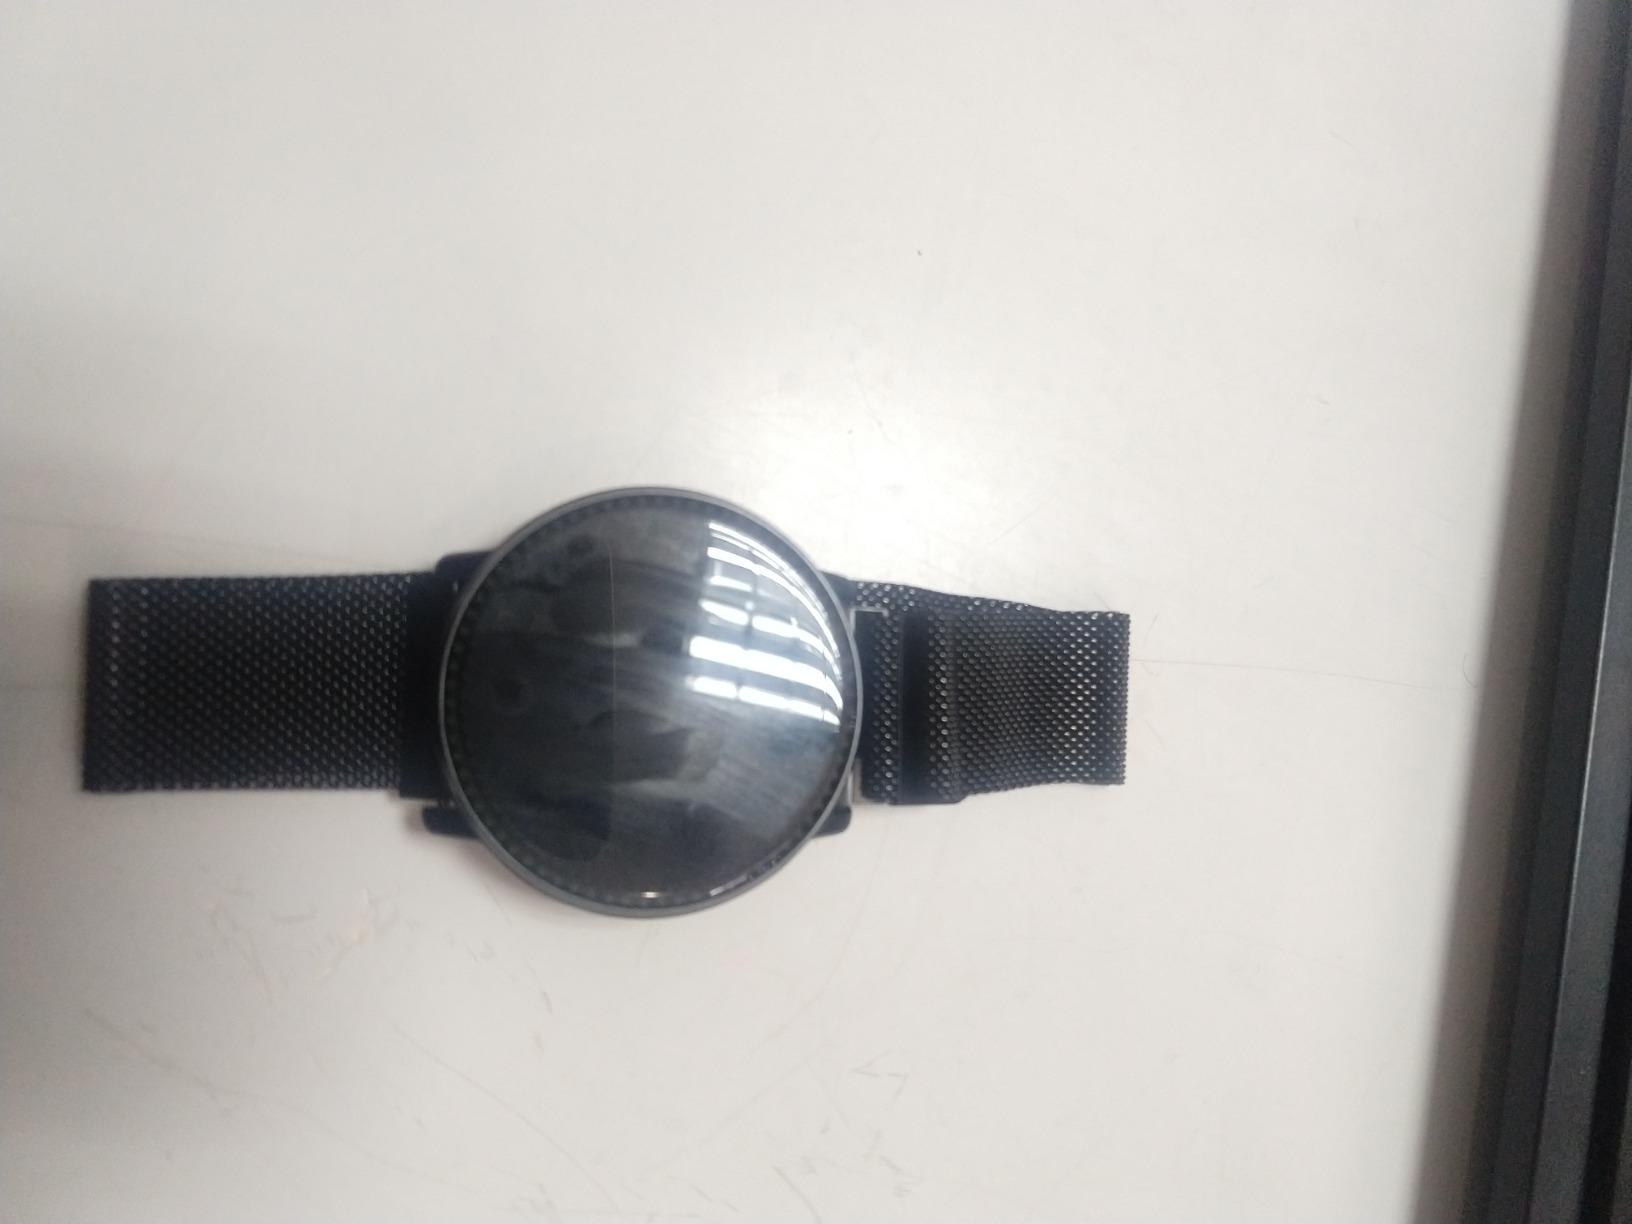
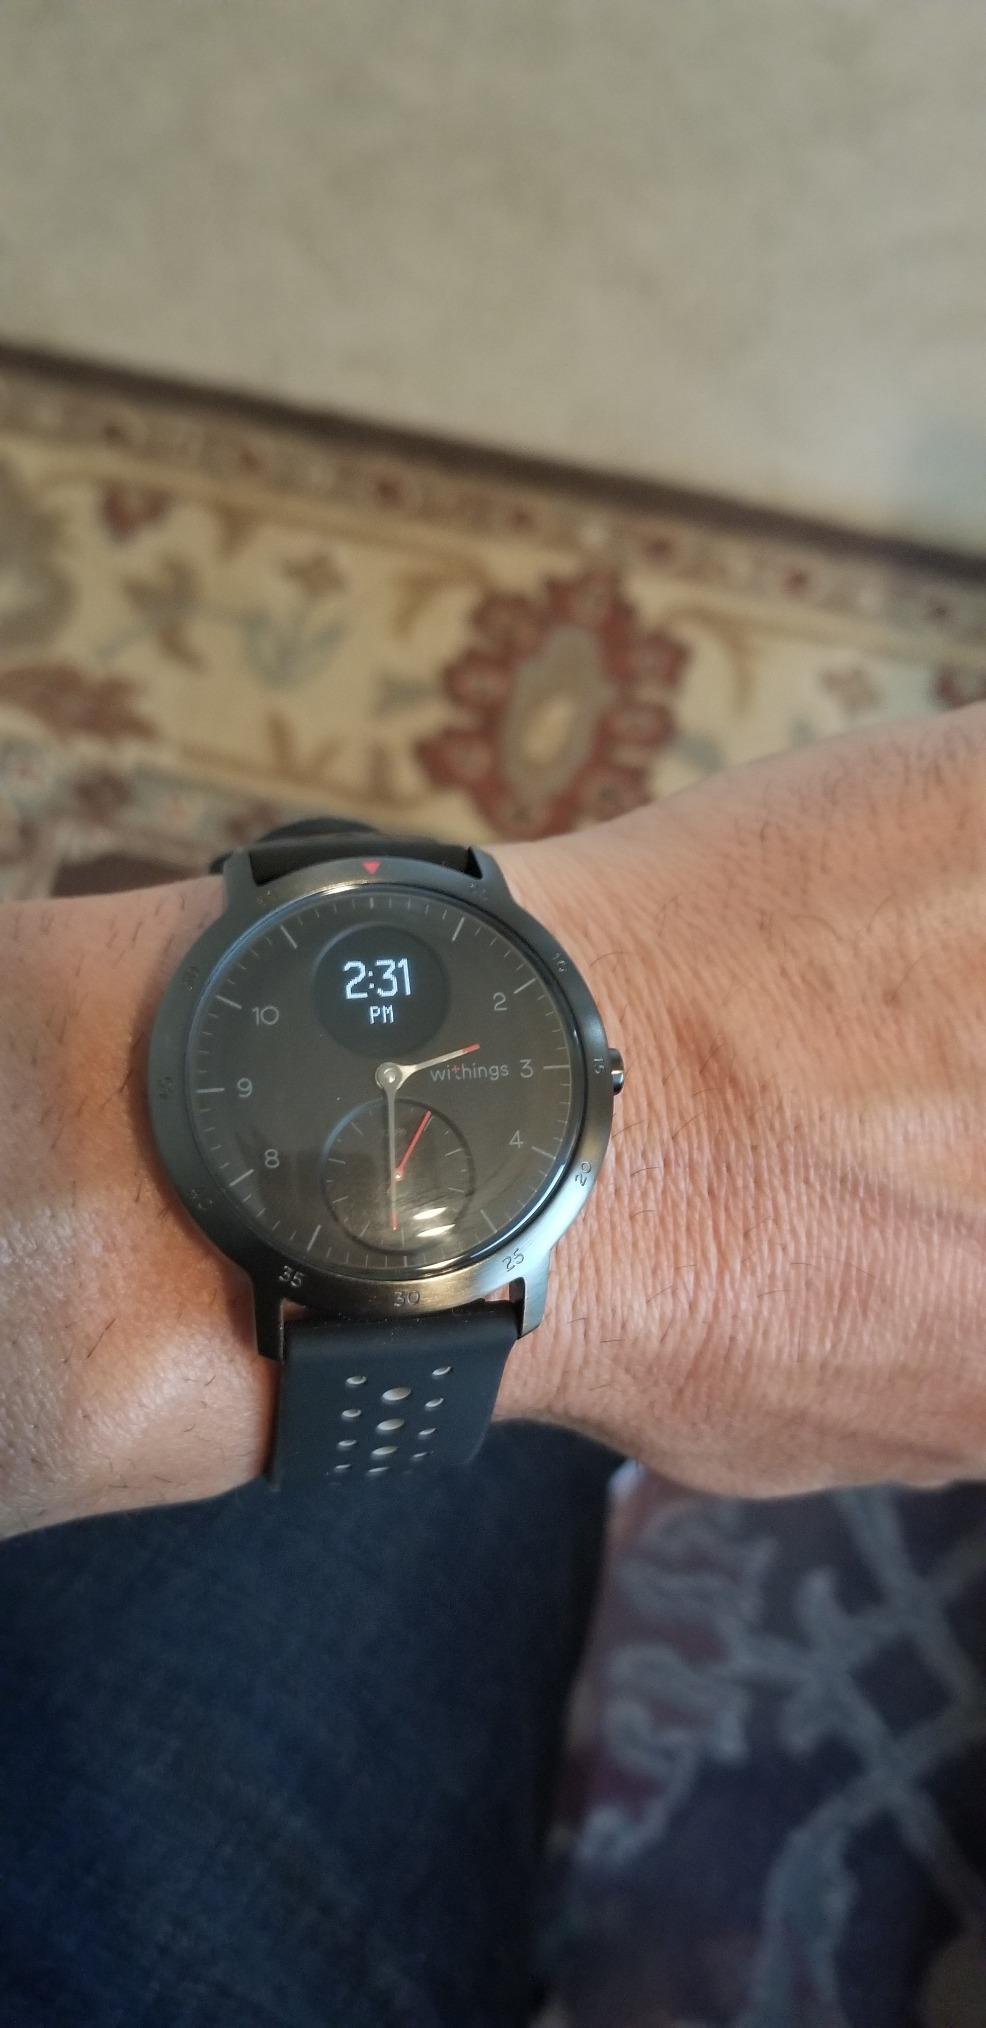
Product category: smartwatch
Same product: no